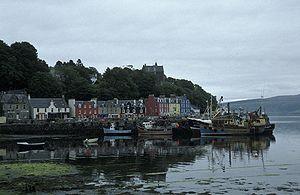
L'île de Mull, en anglais Isle of Mull, en gaélique écossais Muile, est une île du Royaume-Uni située en Écosse, dans le comté d'Argyll and Bute.